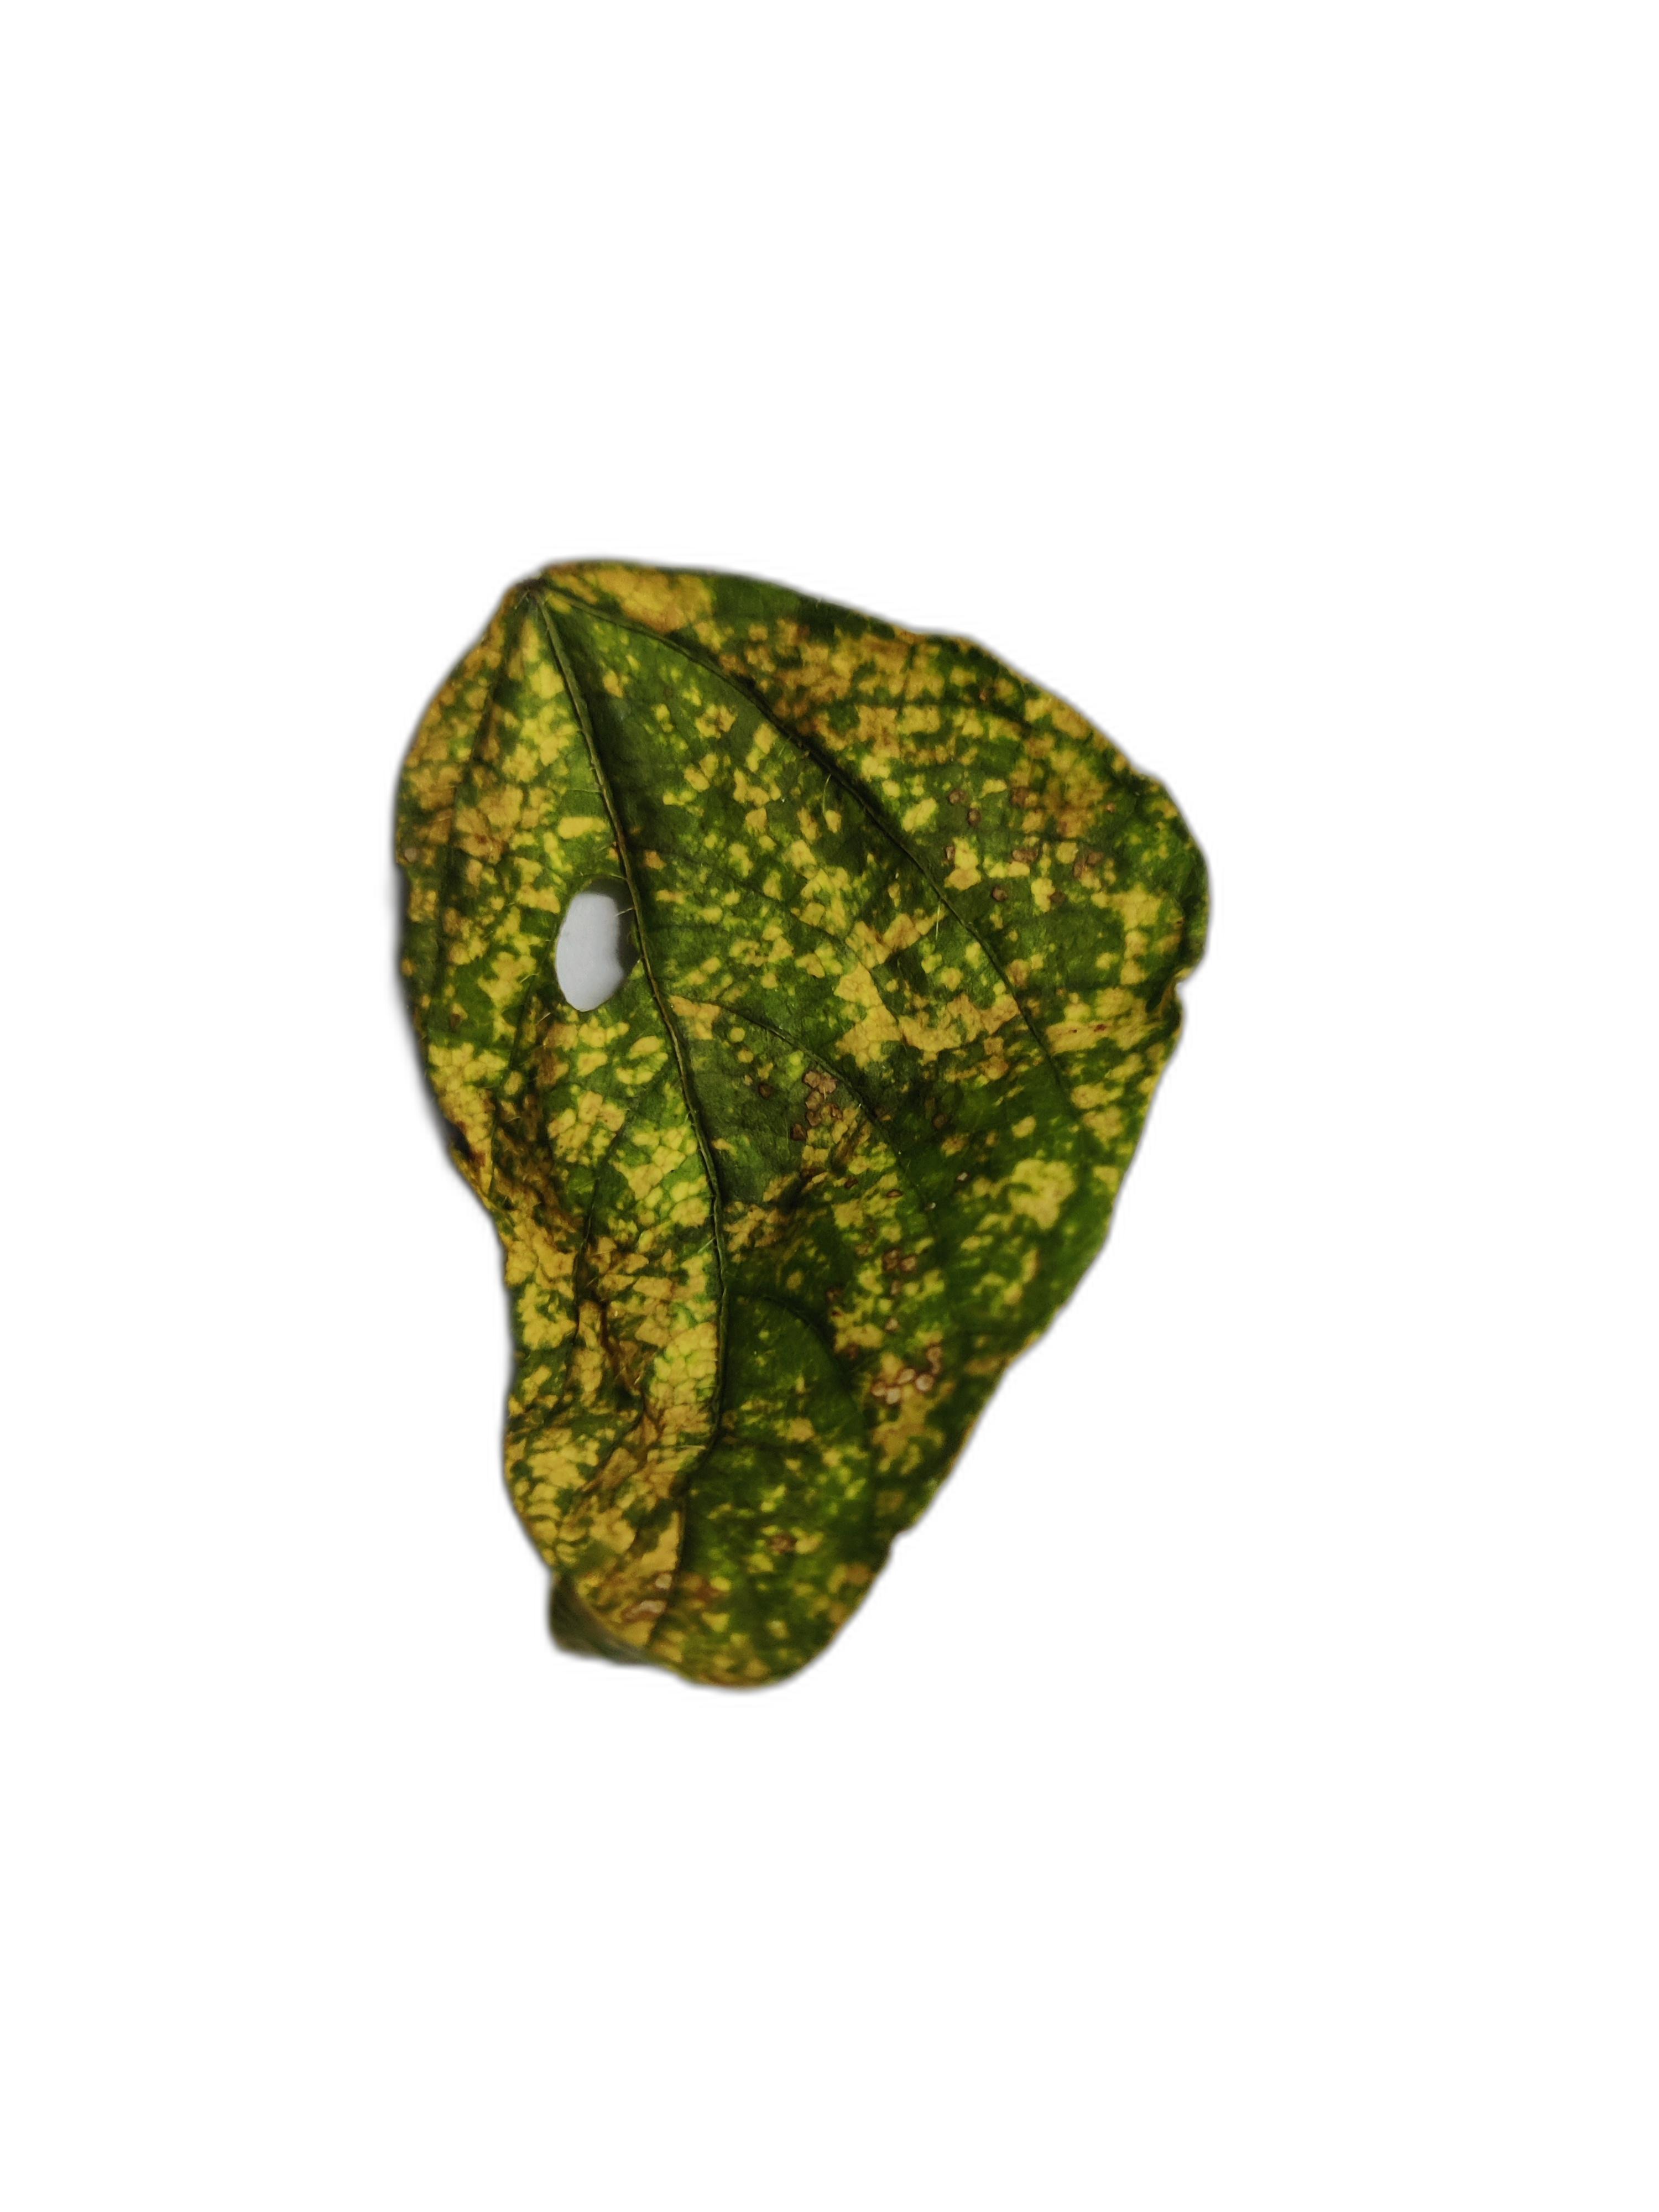
Label: Yellow Mosaic